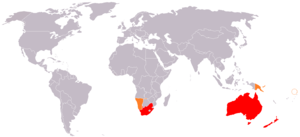
Carte des colonies des de l'Afrique du Sud, de l'Australie et de la Nouvelle-Zélande en 1918. Les Dominions sont en rouge et leurs colonies en orange.
L'impérialisme est une stratégie doctrine politique de conquête, visant la formation d'un empire ou d'une domination et souvent justifiée, comme dans le cas des pays européens, par l'idée d'une mission civilisatrice. Pour John Atkinson Hobson, la nouveauté dans l'impérialisme de la fin du XIXᵉ siècle et du début du XXᵉ siècle, c'est qu'il n'est plus lié à l'idée d'un empire couvrant le monde connu, comme c'était le cas dans le cadre de la Pax Romana. Au contraire, à la suite de la montée du nationalisme au XIXᵉ siècle, cet impérialisme donne lieu à une lutte entre empires concurrents. Au niveau économique, l'impérialisme est alors de nature protectionniste et s'oppose au libre-échange. Par ailleurs, ses liens avec certaines formes de capitalisme monopolistique sont mis en avant par de nombreux auteurs marxistes. De nos jours, ce terme est employé de façon large pour désigner tout rapport de domination établi par une nation ou pays sur un ou plusieurs autres pays.